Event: Nepal Earthquake
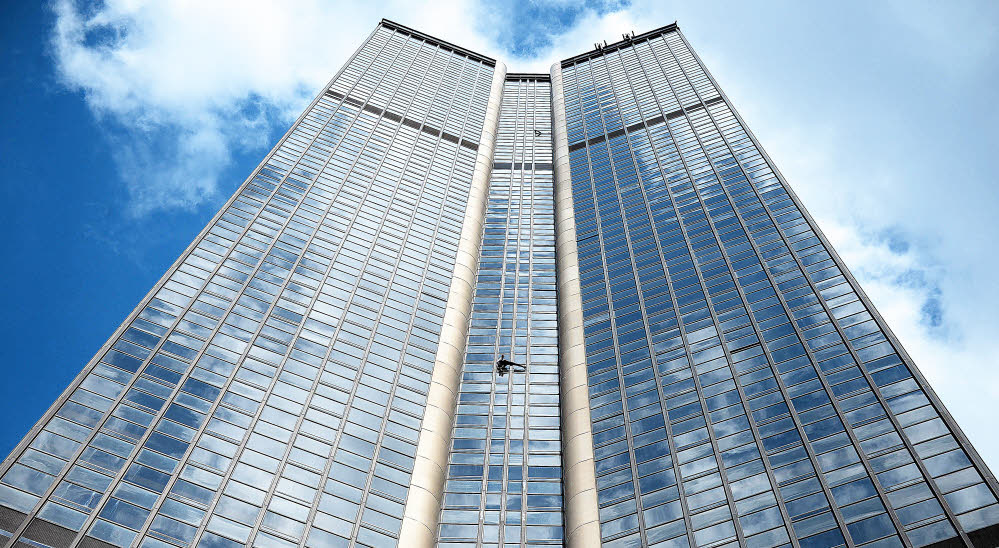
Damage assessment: no_damage